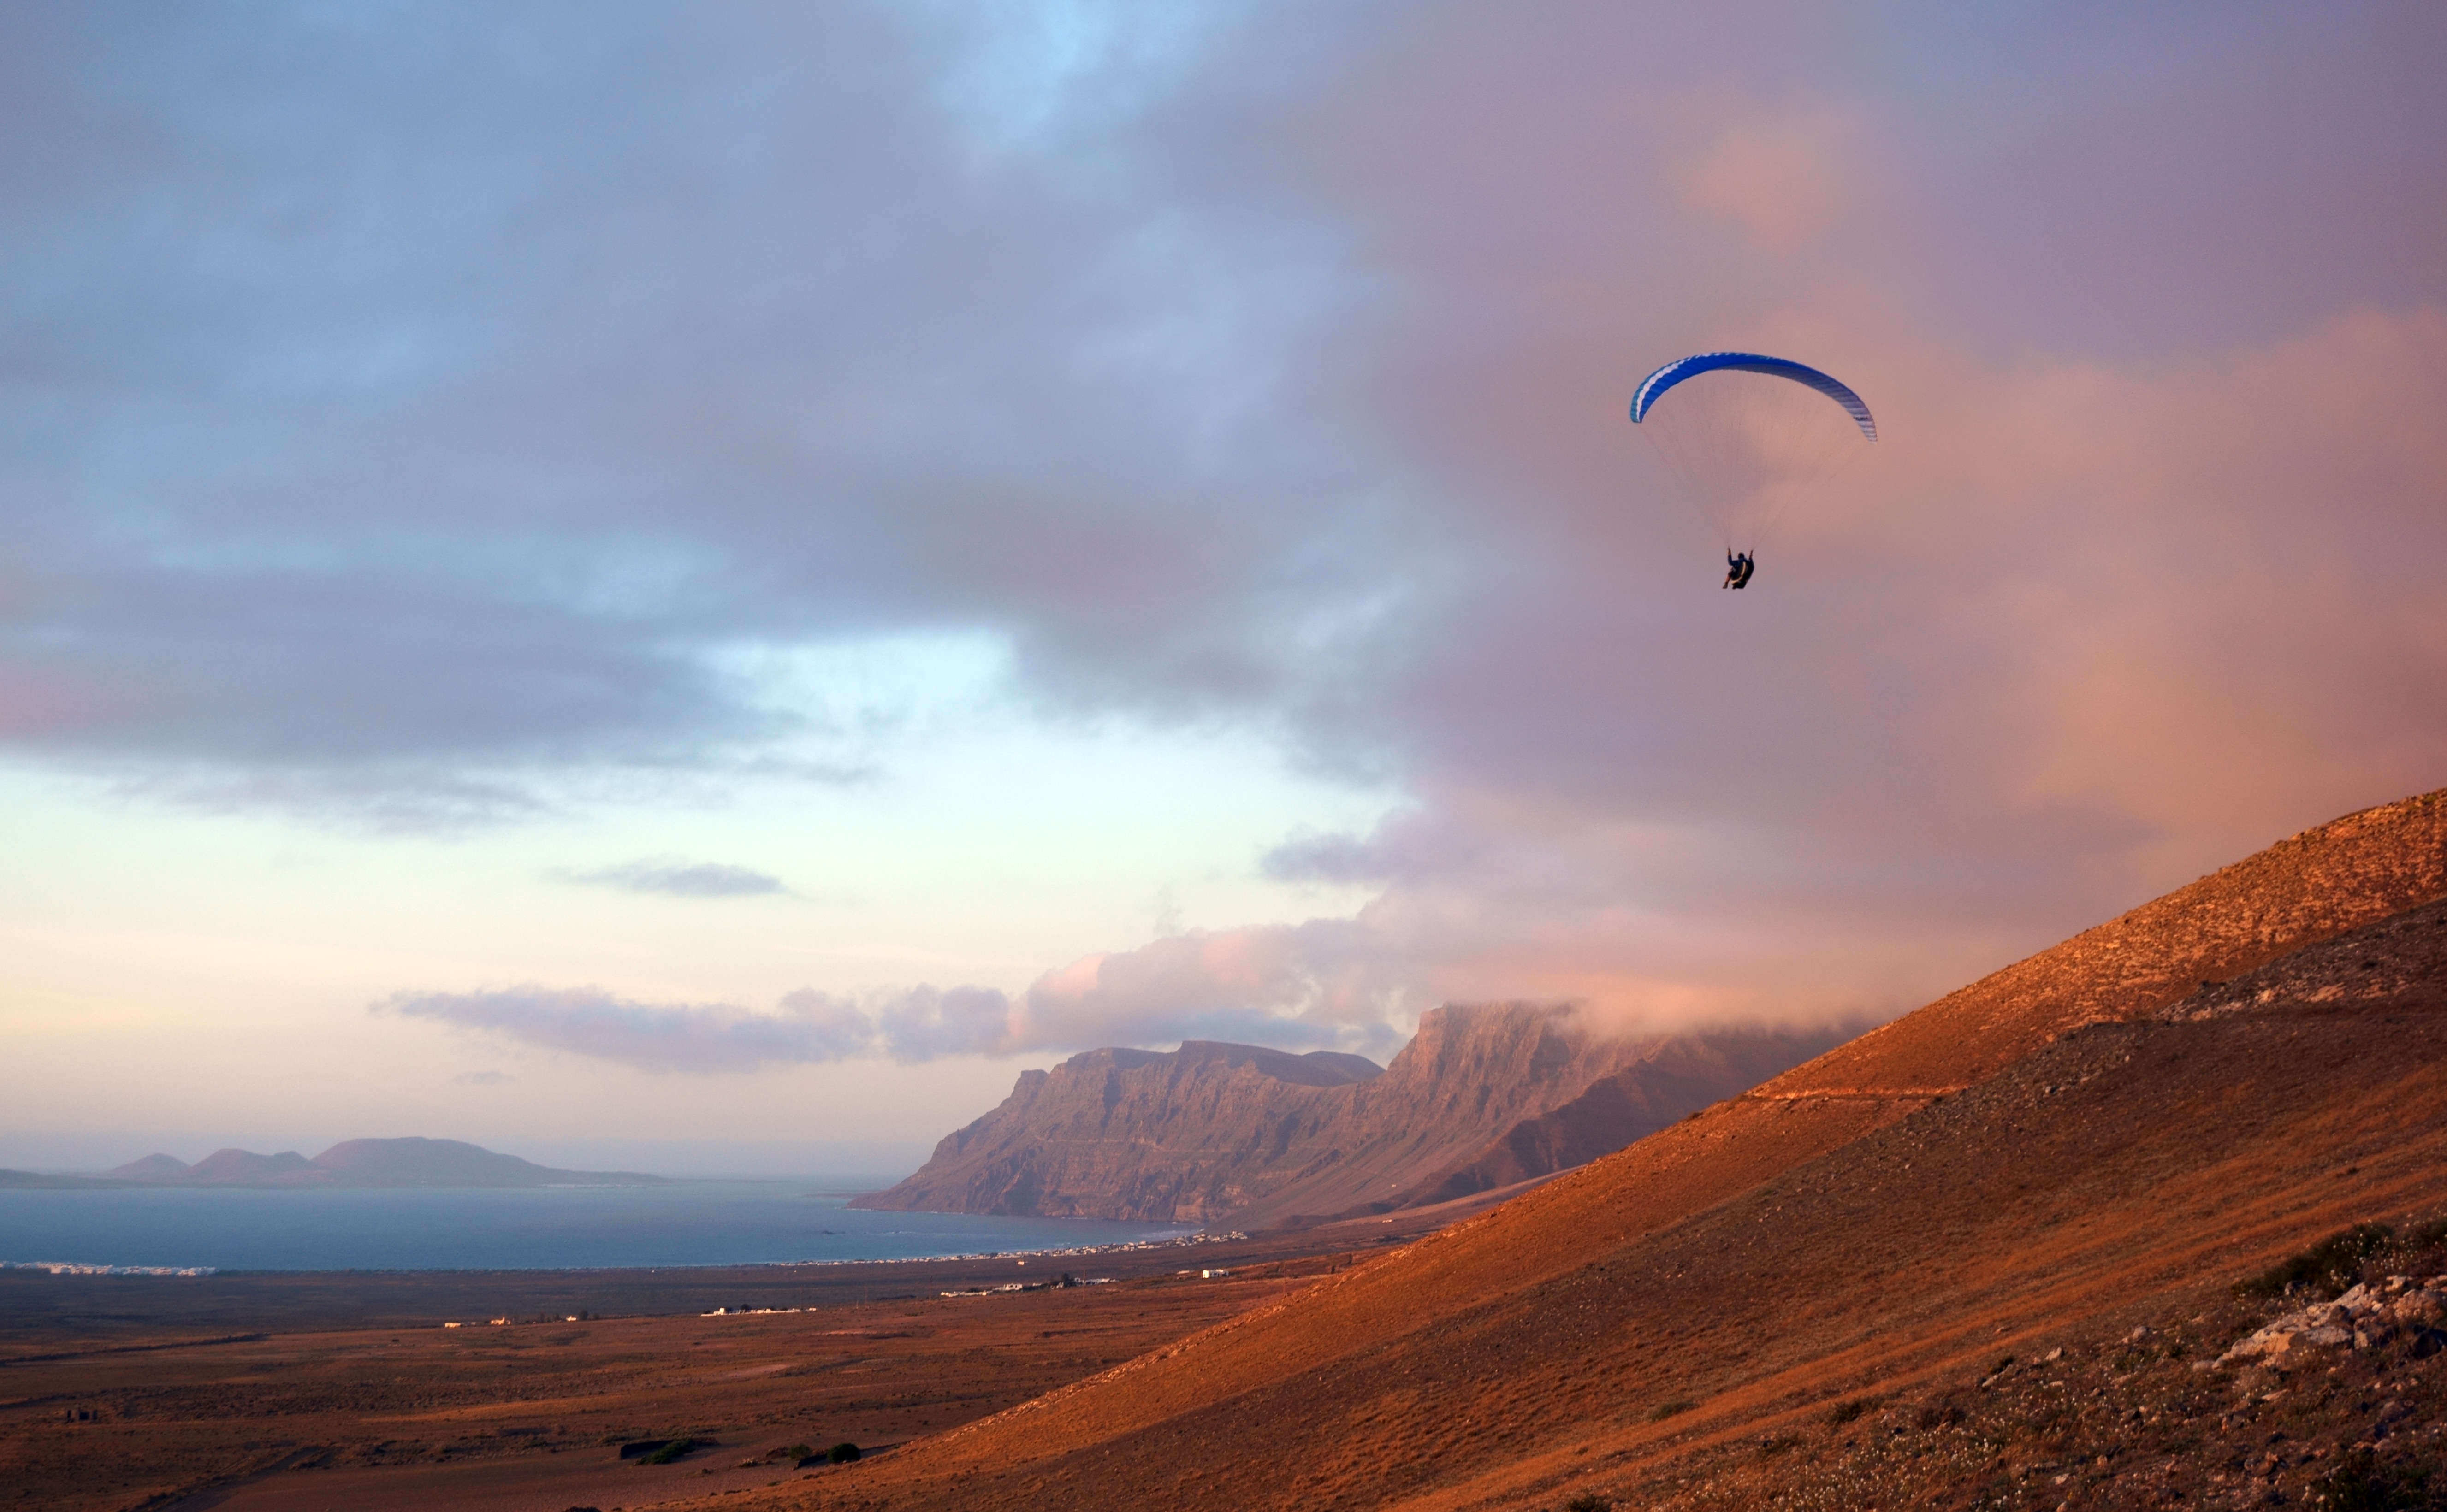
landscape, sea, mountain, cloud, sky, sunrise, sunset, morning, hill, dawn, fly, dusk, extreme sport, paragliding, sports, canary islands, lanzarote, air sports, famara, atmosphere of earth, windsports